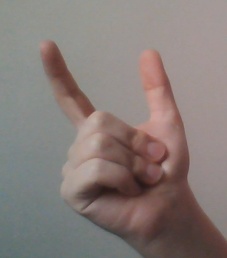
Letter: nun